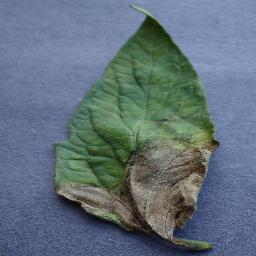
Label: Tomato___Late_blight